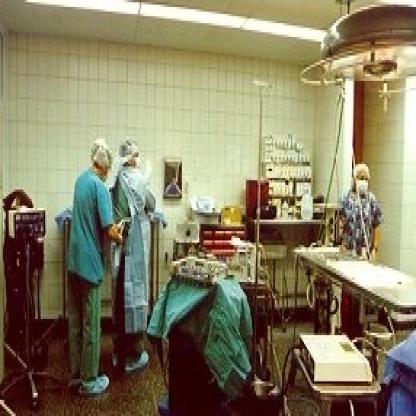
Scene: Indoor